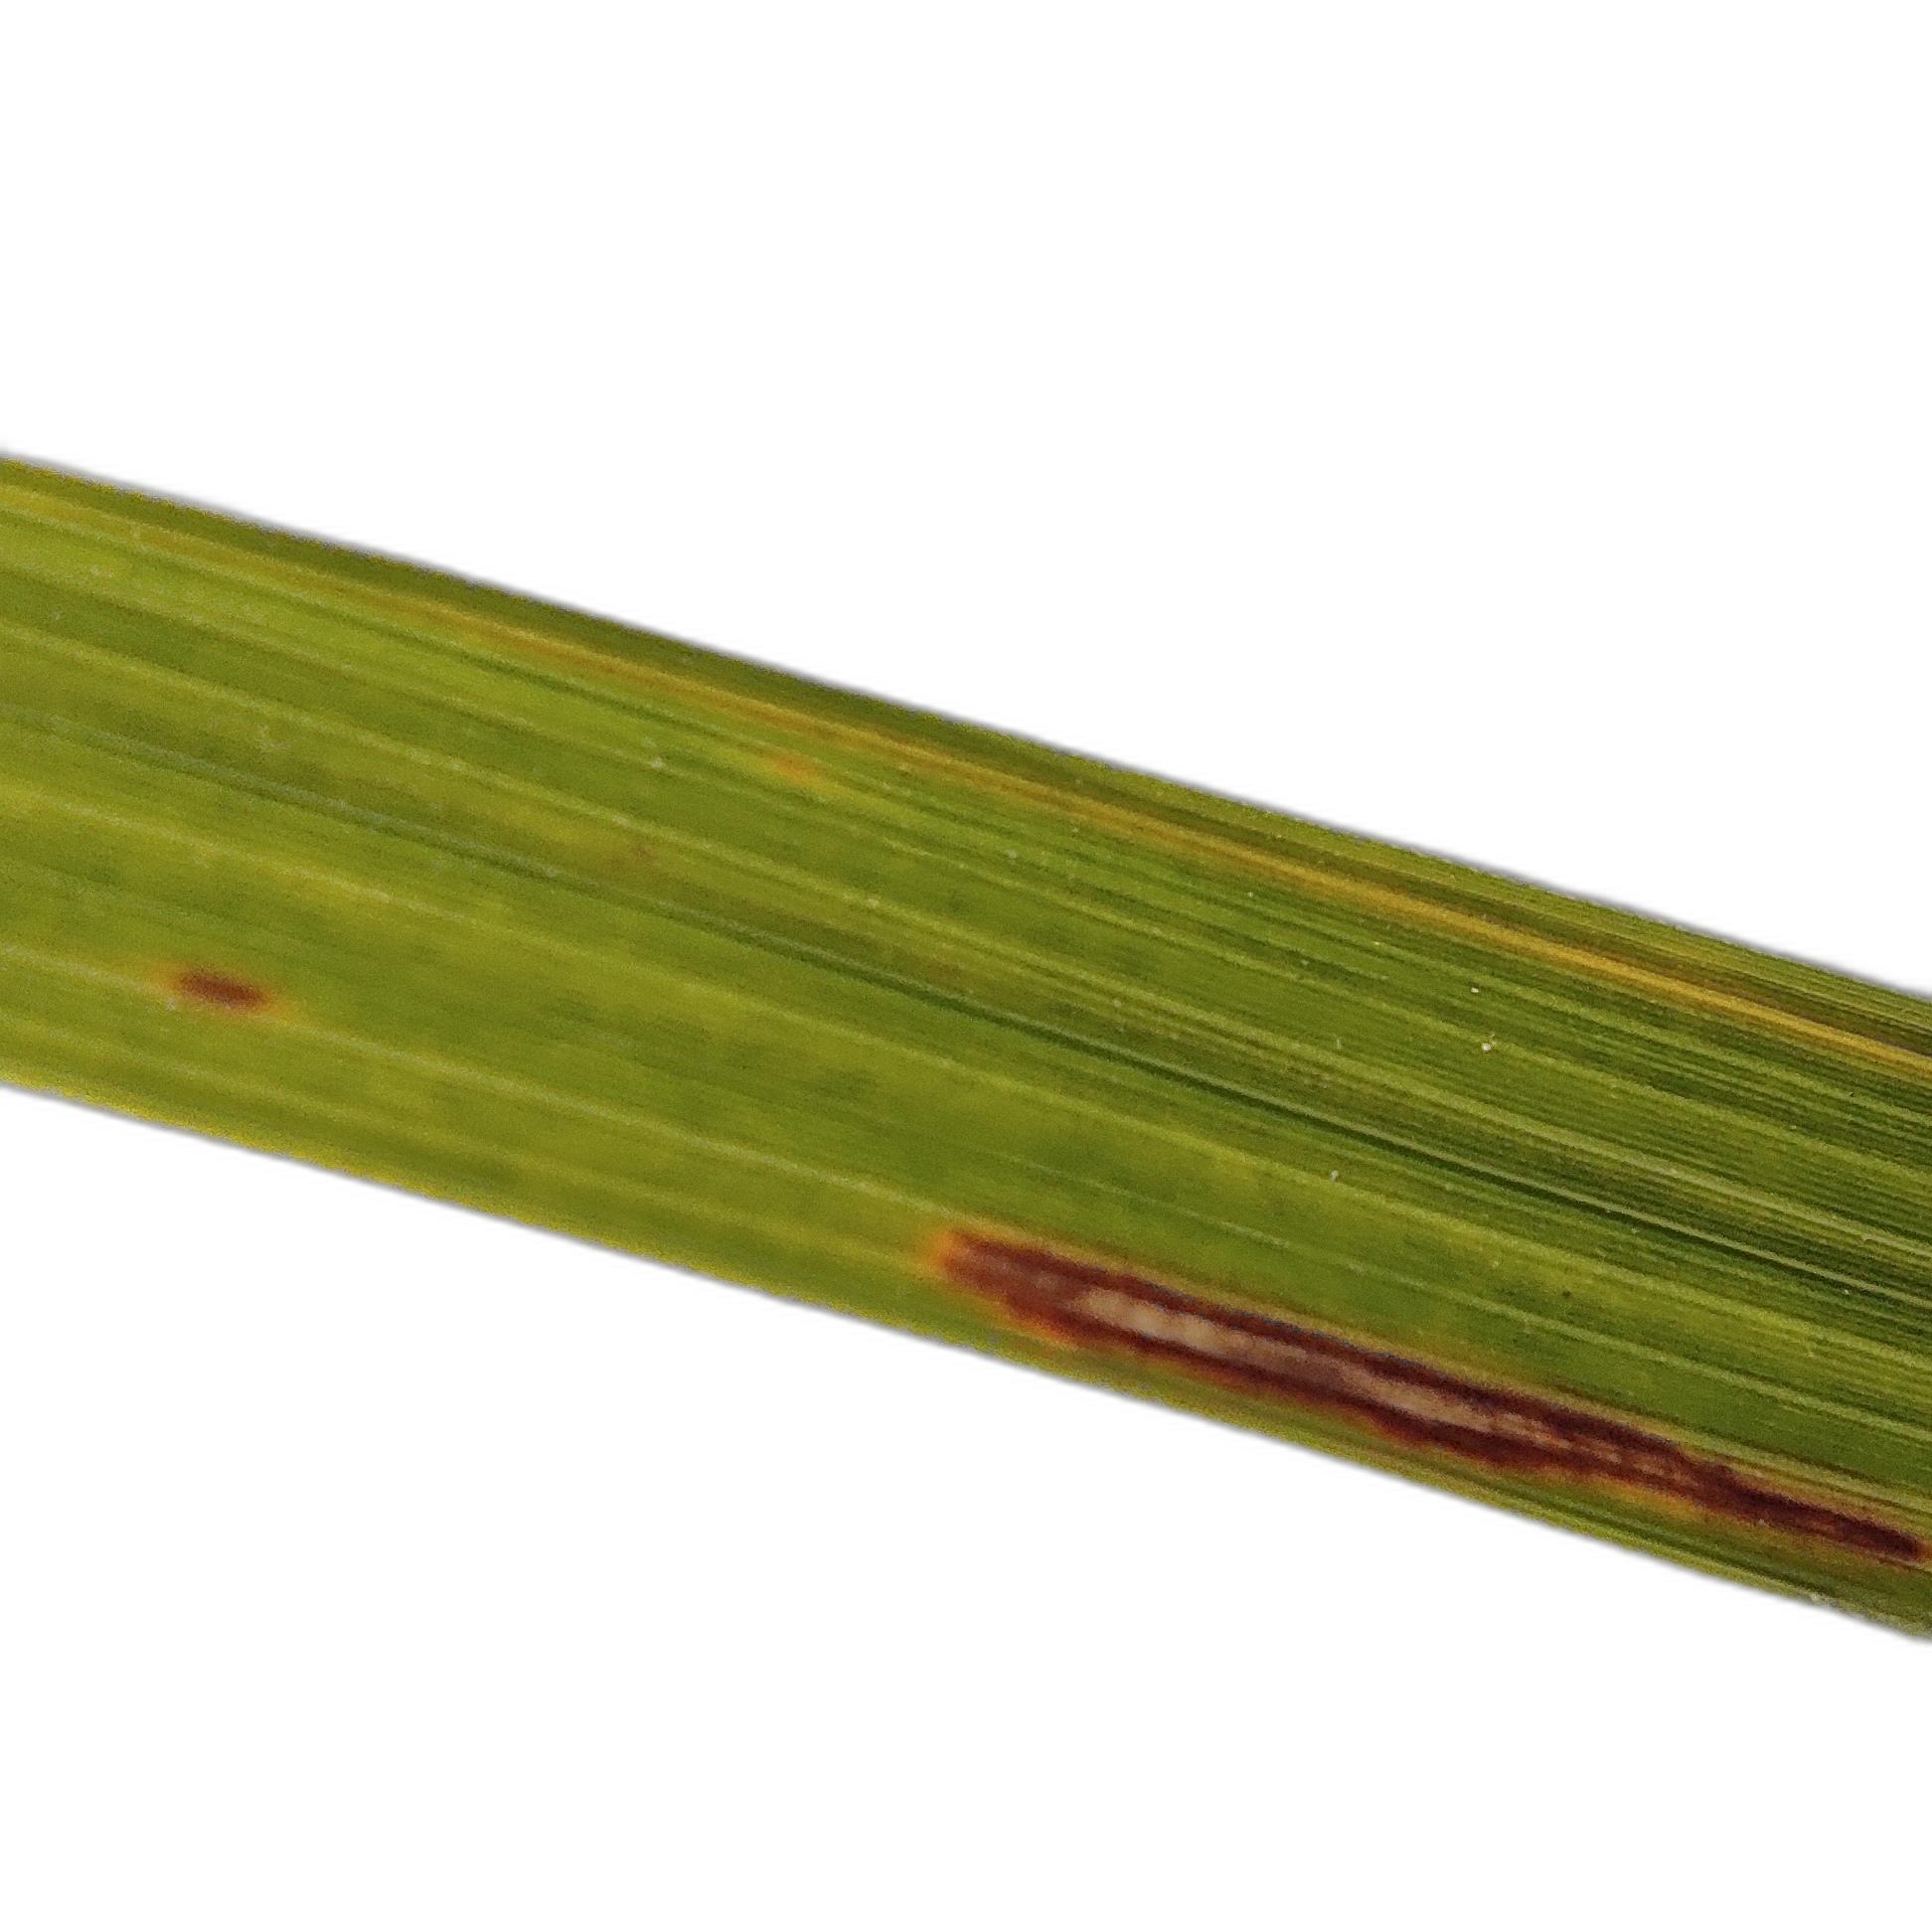
Label: Rice Blast